Ialomița County

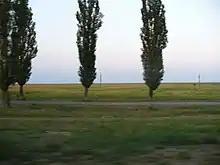
Scenery near Țăndărei

Ialomița County has a total area of . The county is situated in the Bărăgan Plain. The area is flat crossed by small rivers with small but deep valleys.